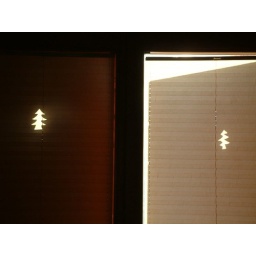
French doors with partially open wooden shutters, on the right, creates lovely shadows early in the day.